List of birds of Gibraltar

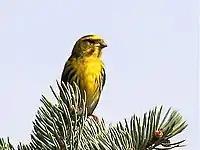
European serin, a breeding resident more common in winter.

Finches are seed-eating passerine birds, that are small to moderately large and have a strong beak, usually conical and in some species very large. All have twelve tail feathers and nine primaries. These birds have a bouncing flight with alternating bouts of flapping and gliding on closed wings, and most sing well.